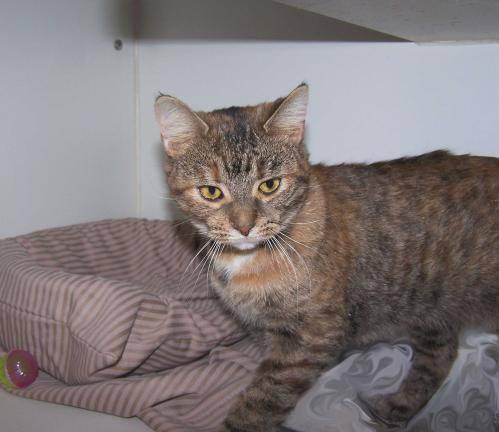
cat